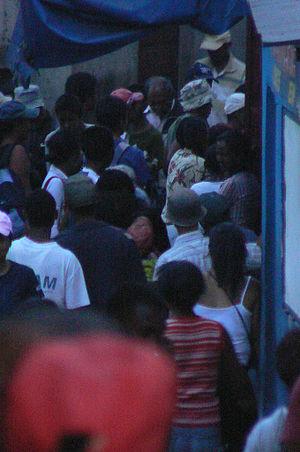
La crise politique de 2009 à Madagascar est une série de manifestations, d'émeutes et de confrontations politiques qui secouent Madagascar de janvier 2009 à décembre 2013. Elle oppose les partisans du maire d'Antananarivo, Andry Rajoelina, aux partisans de Marc Ravalomanana, président de la République de Madagascar depuis 2002. Il est reproché au président Ravalomanana la hausse des prix, sa mainmise sur l'économie malgache notamment l'achat d'un Boeing présidentiel avec l'argent public en partie et la location en bail longue durée d'1,3 millions d'hectares de la surface cultivable à Madagascar à l'entreprise coréenne Daewoo. Environ 135 personnes trouvent la mort dans les émeutes qui caractérisent le début de la crise: des pilleurs, mais aussi les victimes des balles de la garde présidentielle devant le palais présidentiel le 7 février 2009.